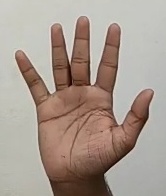
ASL sign: 5